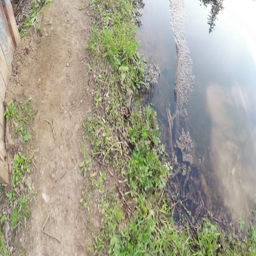
movement through a small wooden bridge across the river